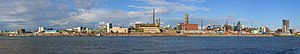
Bayer
Panorama over Bayers fabrikker i Leverkusen, Tyskland
Bayer AG er holdingselskab for en verdensomspændende tysk kemi- og medicinalvirksomhed grundlagt i 1863. Hovedkvarteret ligger i Leverkusen, Nordrhein-Westfalen, Tyskland. I 2018 bestod selskabet af flere hundrede virksomheder med i alt 117.000 medarbejdere, og havde en omsætning på 39,5 milliader euro.